HIV Rev response element

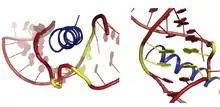
Rev-ARM/IIB structure. (Left) Stem IIB RNA(red) A-‐form major groove cradling the Rev-‐ARM α-‐helix (blue). The Rev-ARM is a short peptide that represents the RNA binding domain of Rev. (Right) A rotated view showing the purine-‐purine base pairs (yellow) that widen the RNA major groove.

Although Stems IIB and IA can bind Rev in isolation, a full-length RRE (at least ~250 nt) is required for viral function. Multiple molecules of Rev bind to the full RRE in a specific and co-operative manner through a combination of Rev-RNA and Rev-Rev interactions. It is believed that IIB acts as an "anchor point", with the Rev molecules bound at secondary sites (such as IA) stabilized by protein-protein interactions with other Rev molecules (in addition to the RNA-protein interactions). Biochemical studies on a 242-nucleotide RRE have established a ratio of 6 Rev monomers to each RRE.